Ludovico Beretta

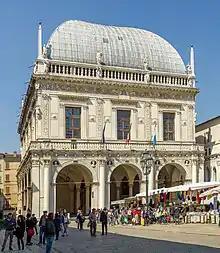
Palazzo della Loggia in Brescia

On 7 July 1545, he took over the parish of Condino in his brother Francesco's name. He then helped strengthen the structure of the new parish church which was threatening to collapse. In 1550, he was appointed as architect of Brescia, renewed in 1552 for another five years.